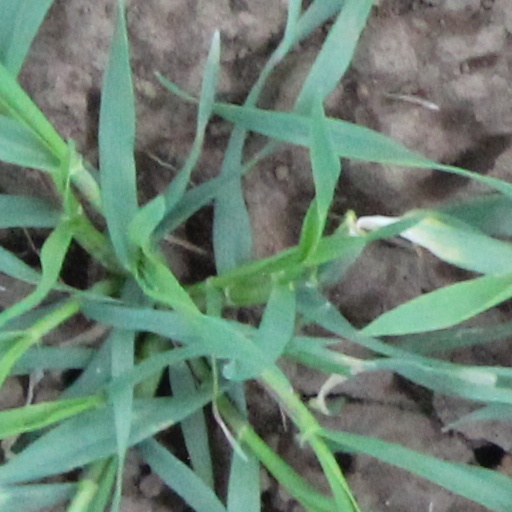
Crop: wheat